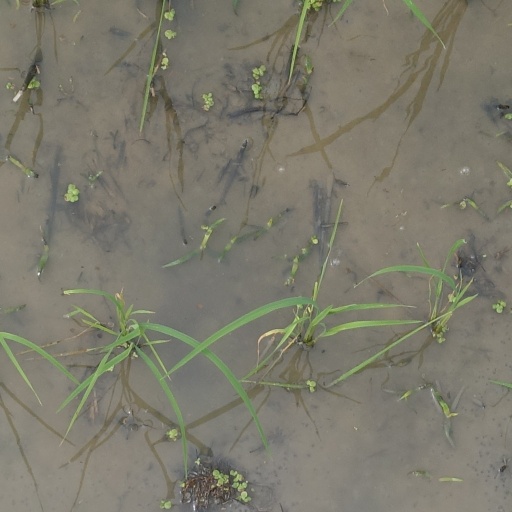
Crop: rice